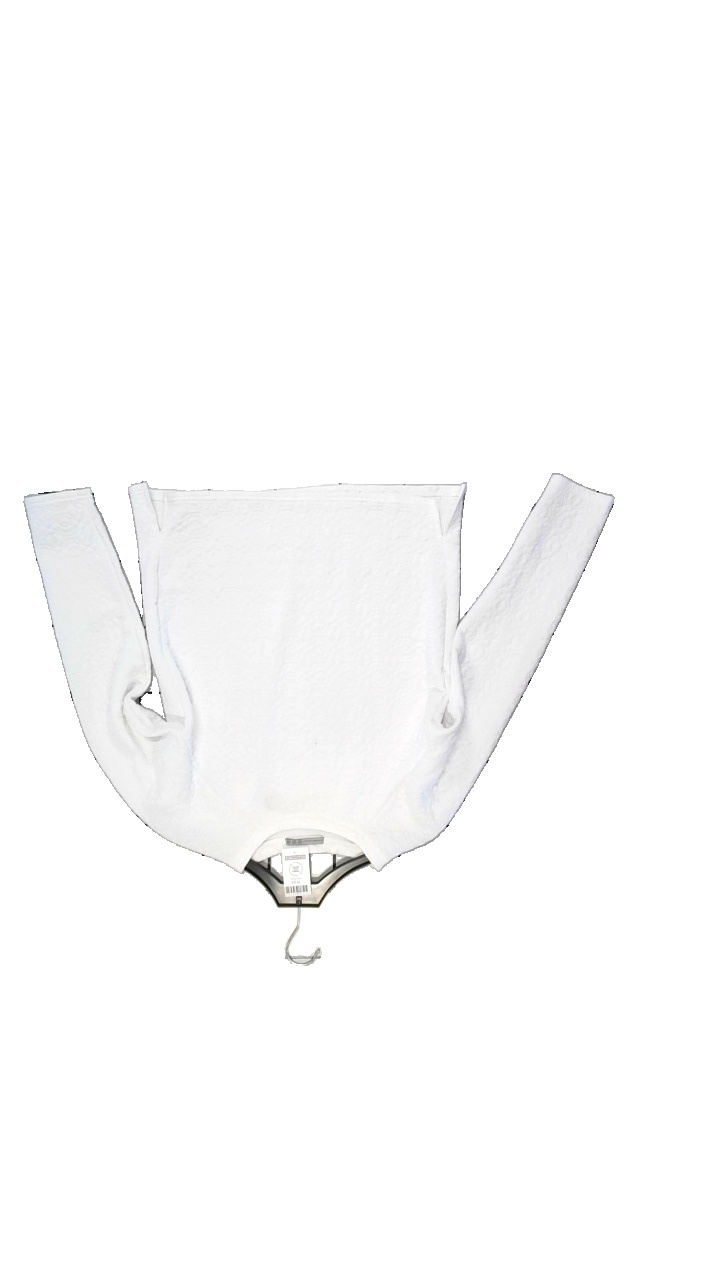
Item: Sweater (Ladies)
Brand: Atmosphere
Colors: White
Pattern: Other
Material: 65% Polyester, 35% Bomull
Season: Spring
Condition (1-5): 2
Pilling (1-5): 1
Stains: Minor
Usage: Export
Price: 50-100